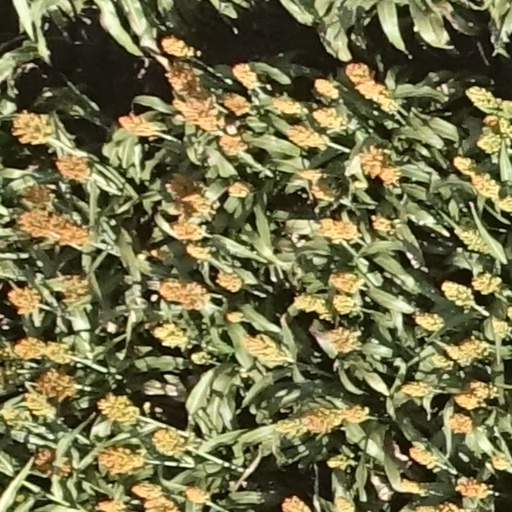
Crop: sorghum